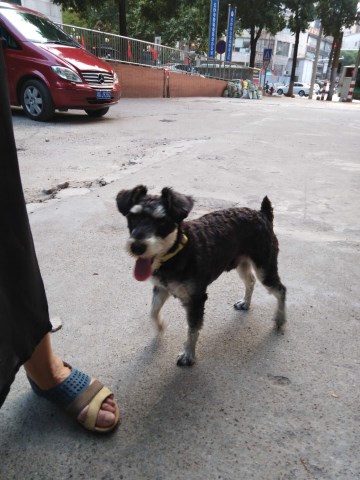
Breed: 2342-n000102-miniature_schnauzer